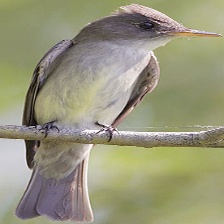
Species: GREATER PEWEE
Scientific name: CONTOPUS PERTINAX